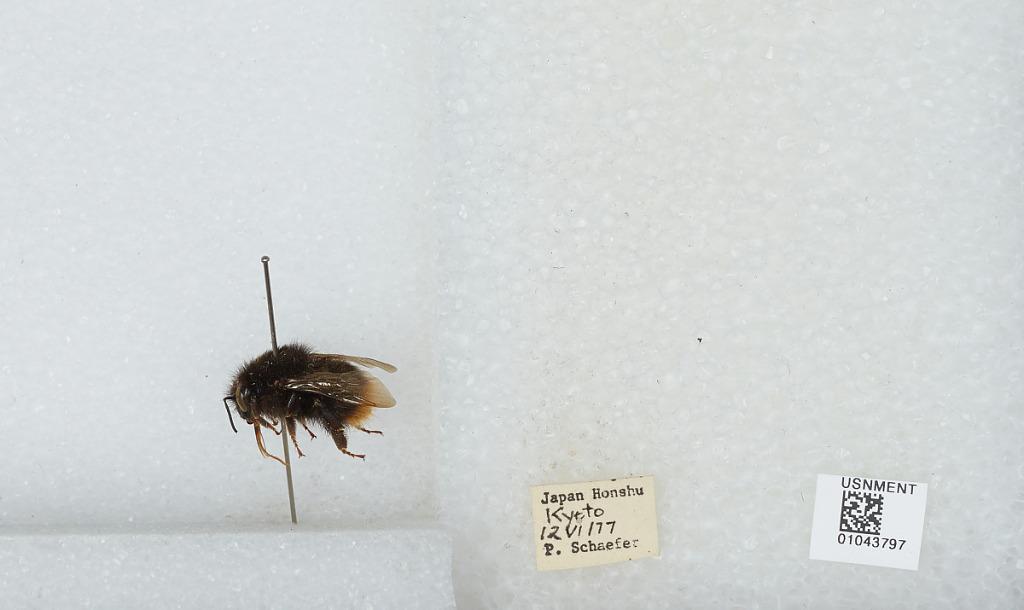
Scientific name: Bombus sp.
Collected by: P. Schafer
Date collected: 1977-6-12
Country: Japan
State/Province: Kyoto
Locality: Kyoto, Honshu